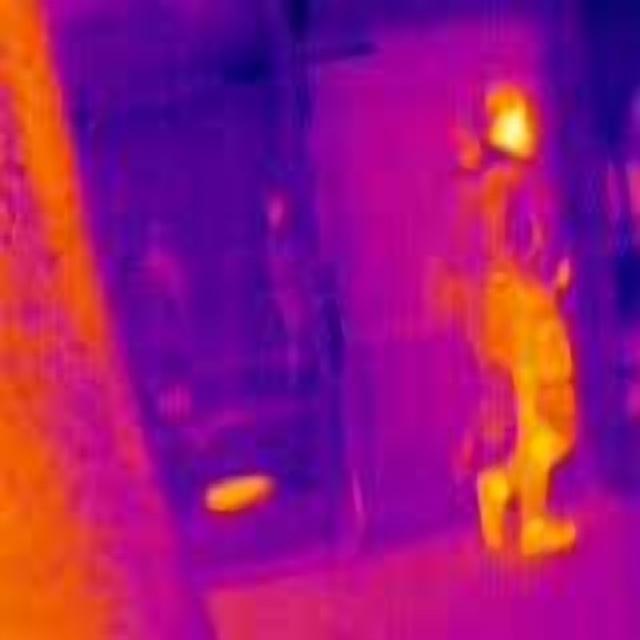
Detected objects:
label: person